Oxford to London coach route

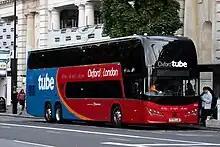
Oxford Tube Plaxton Panorama bodied Volvo B11RLE at Victoria Coach Station in 2022

The Oxford to London coach route is an express coach route between Oxford and London along the M40 motorway. Operated by Stagecoach West under the brand name Oxford Tube, there are up to five coaches an hour via Lewknor, High Wycombe Coachway, Hillingdon, Shepherd's Bush and Baker Street terminating on Buckingham Palace Road, Victoria.